General Electric GE90

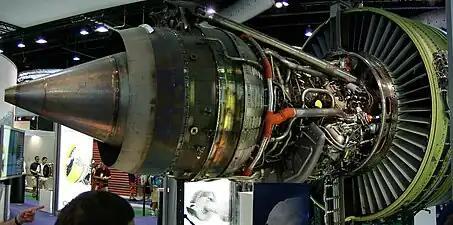

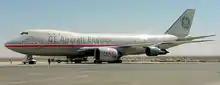
The higher-thrust GE90-115B mounted on N747GE, GE's Boeing 747 test aircraft.

The GE90-115B provided enough thrust to fly N747GE, GE's Boeing 747-100 flying testbed with the other three engines at idle, an attribute demonstrated during a flight test.